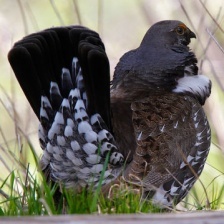
Species: BLUE GROUSE
Scientific name: DENDRAGAPUS OBSCURUS
ImageNet parent category: black_grouse